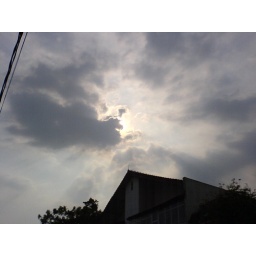
Weird cloud in the sky